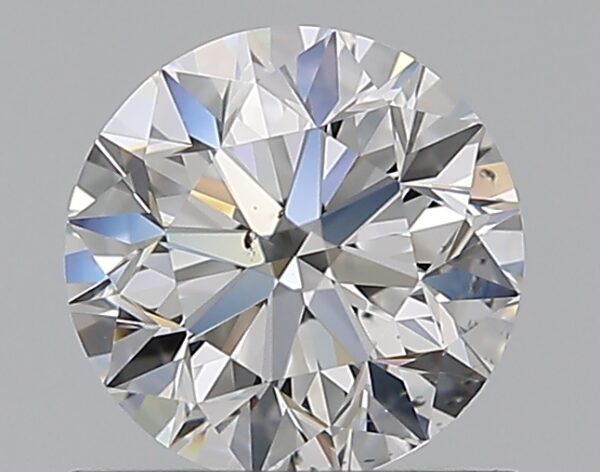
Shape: round
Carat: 0.9
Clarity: SI1
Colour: F
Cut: VG
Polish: EX
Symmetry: EX
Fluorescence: F
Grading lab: GIA
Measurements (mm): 5.98 x 6.03 x 3.89